Ultrasonic antifouling

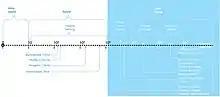
Range of sound frequencies including audible and inaudible sound

Ultrasound (ultrasonic) is sound at a frequency high enough that humans can not hear it. Sound has a frequency (low to high) and an intensity (quiet to loud).